Josh Aloiai

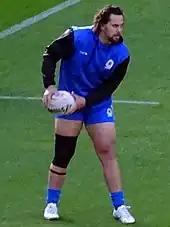
Aloiai warming up for Samoa in 2022

In round 1 of the 2021 NRL season, he made his debut for Manly-Warringah in the club's 46–4 loss against Sydney Roosters.